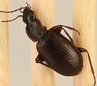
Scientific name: Calathus advena
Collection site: Niwot Ridge NEON (NIWO), plot NIWO_009